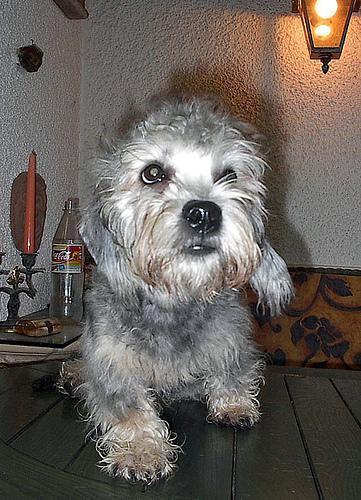
Dandie_Dinmont